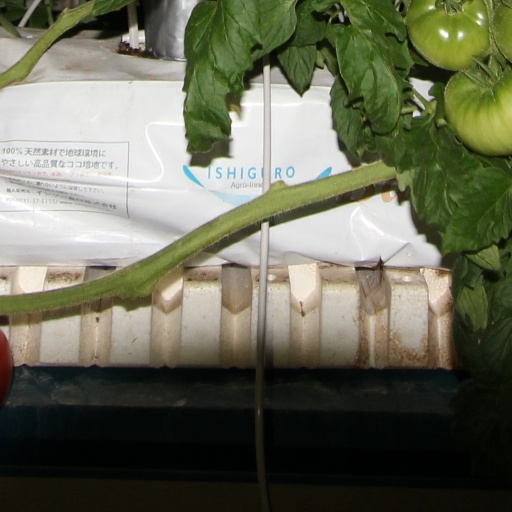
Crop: tomato